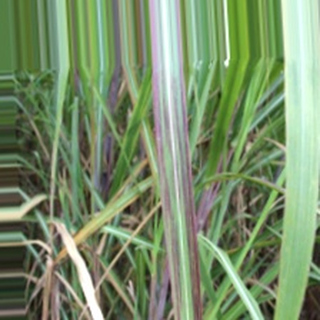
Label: sugarcane_bacterial_blight